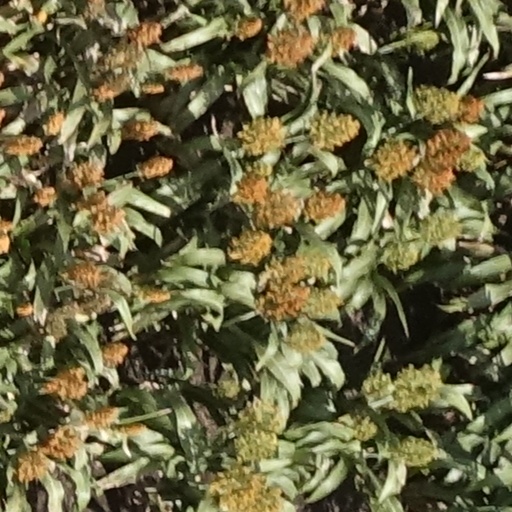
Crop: sorghum